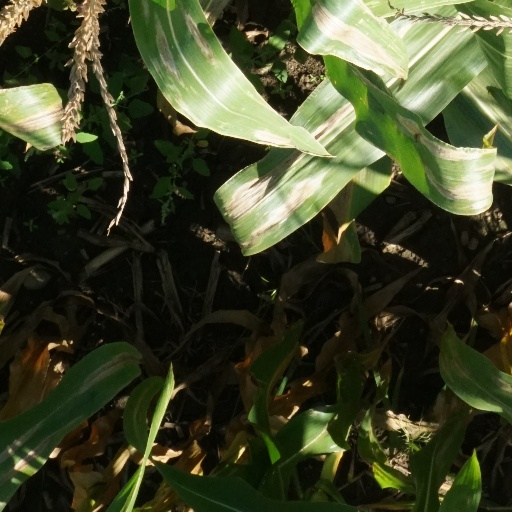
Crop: maize; corn